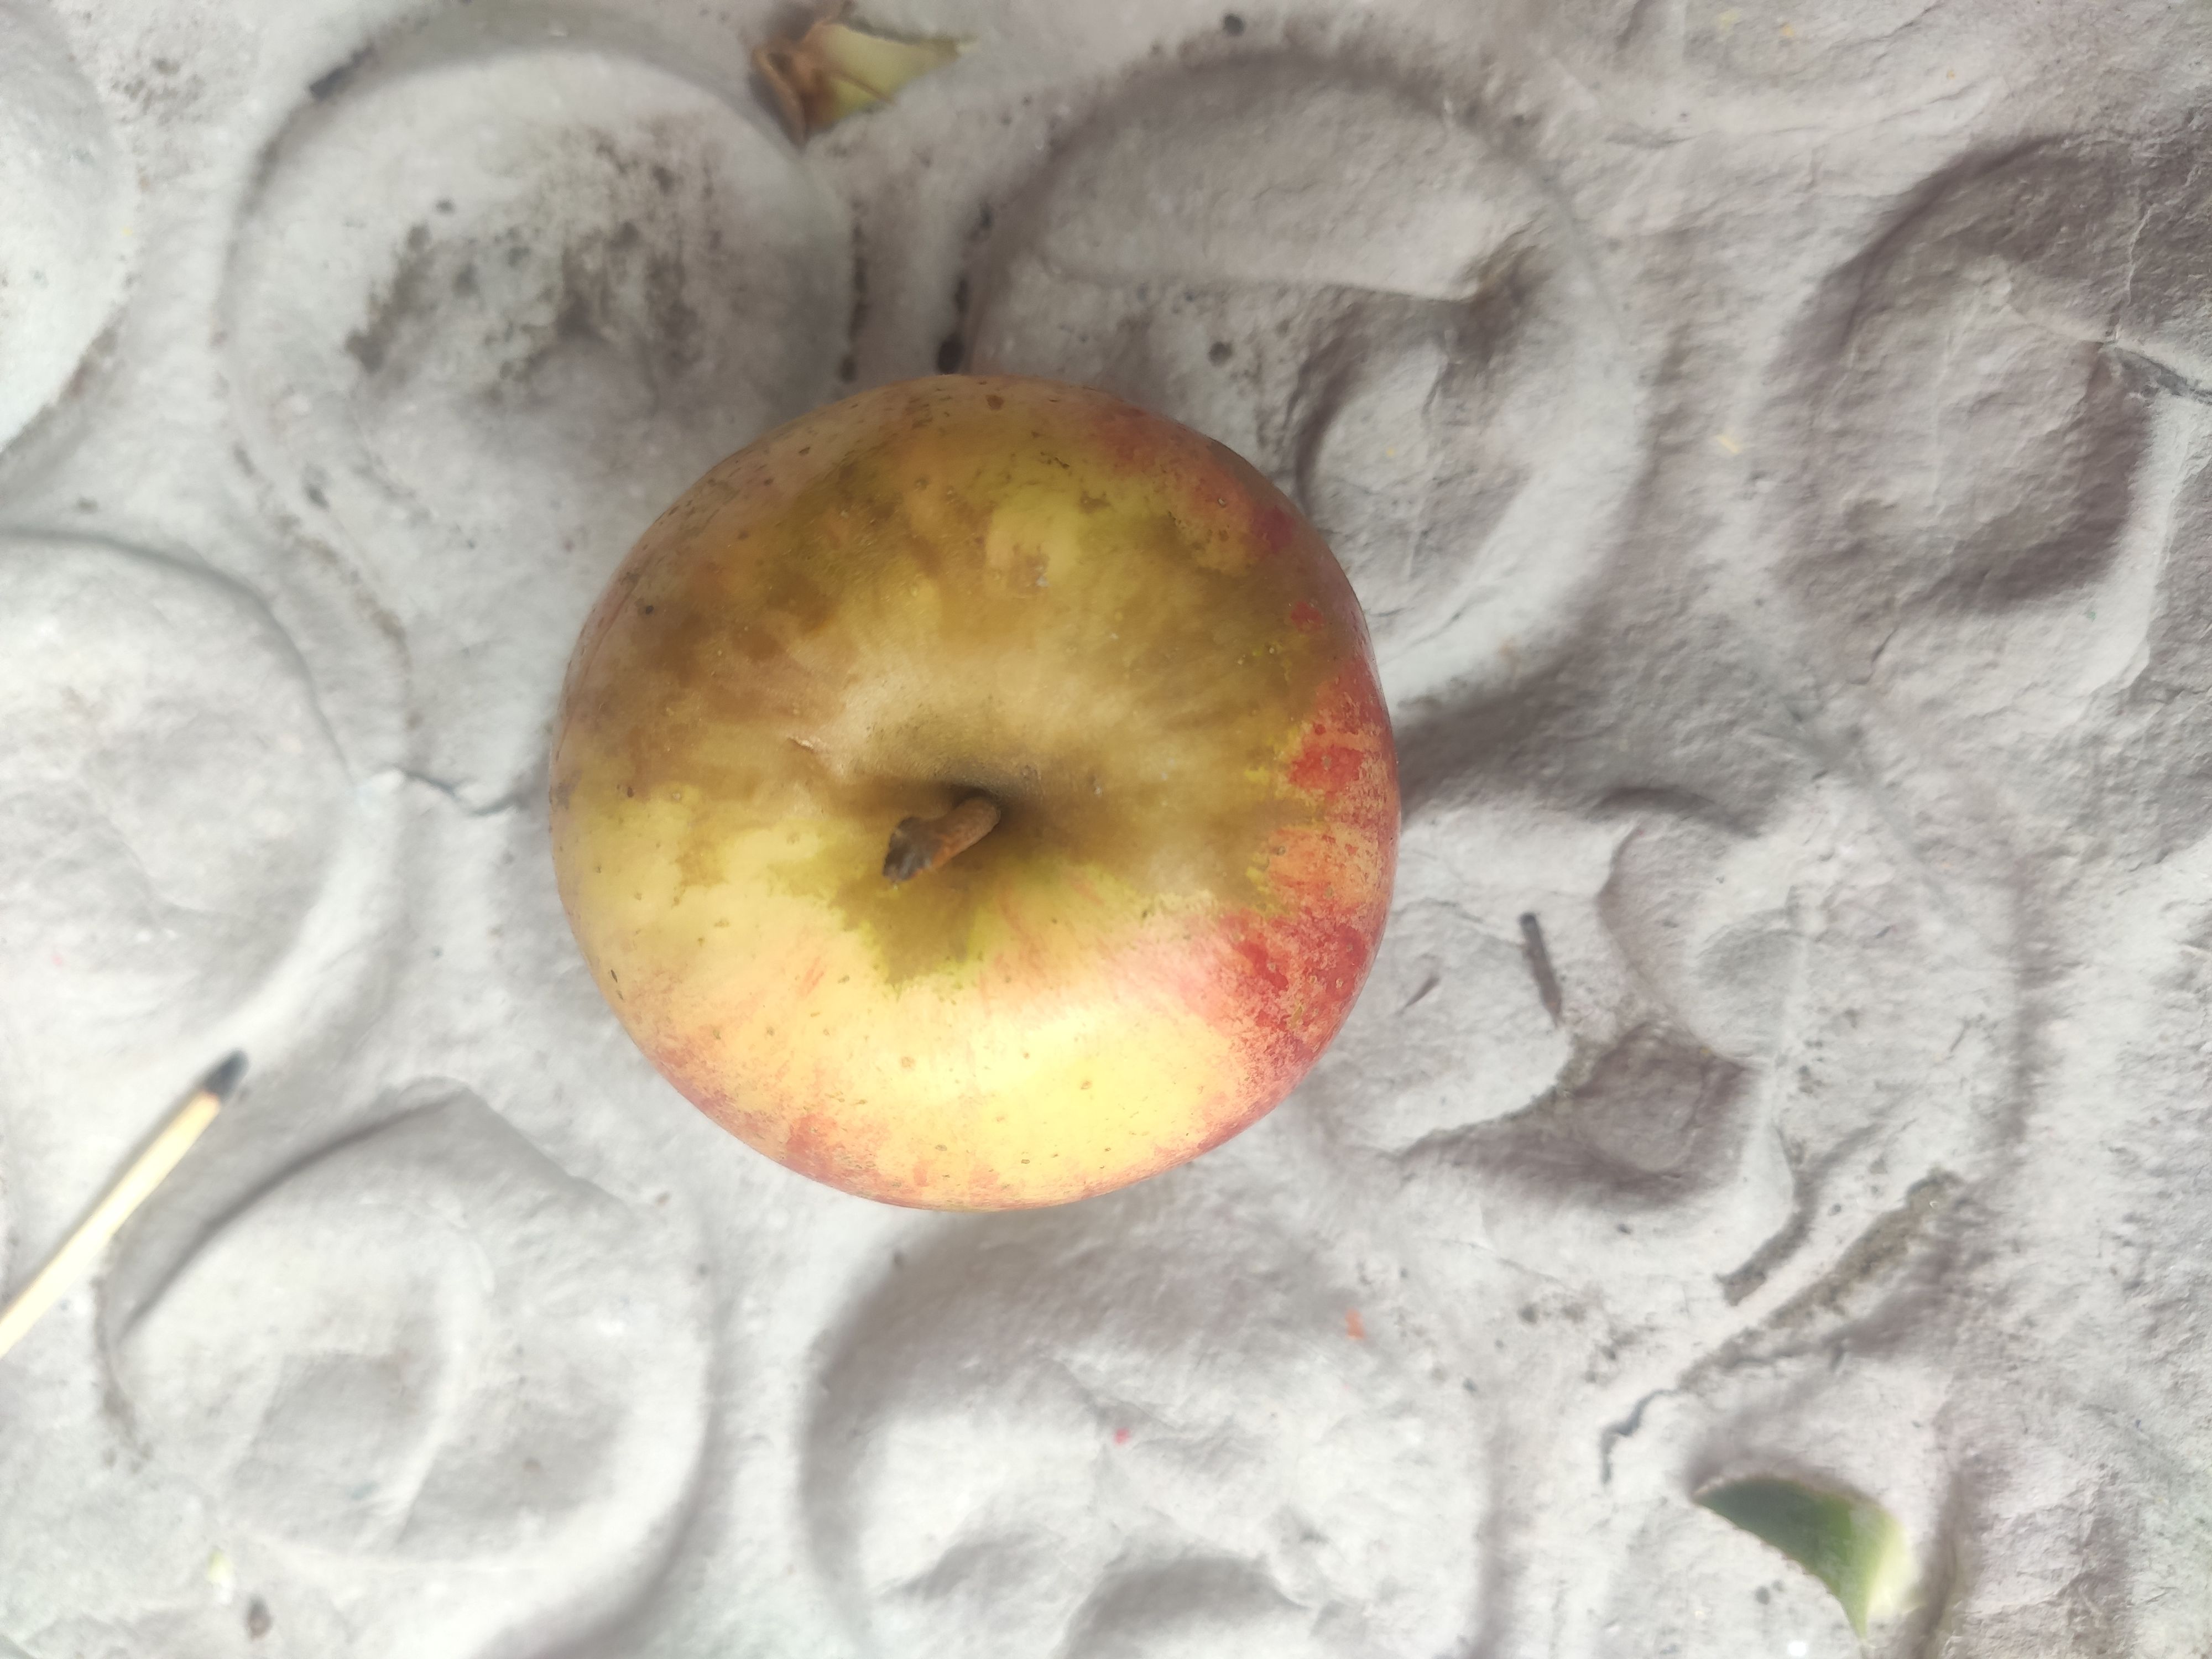
Fruit: apple
Grade: 2nd-grade